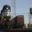
Label: train